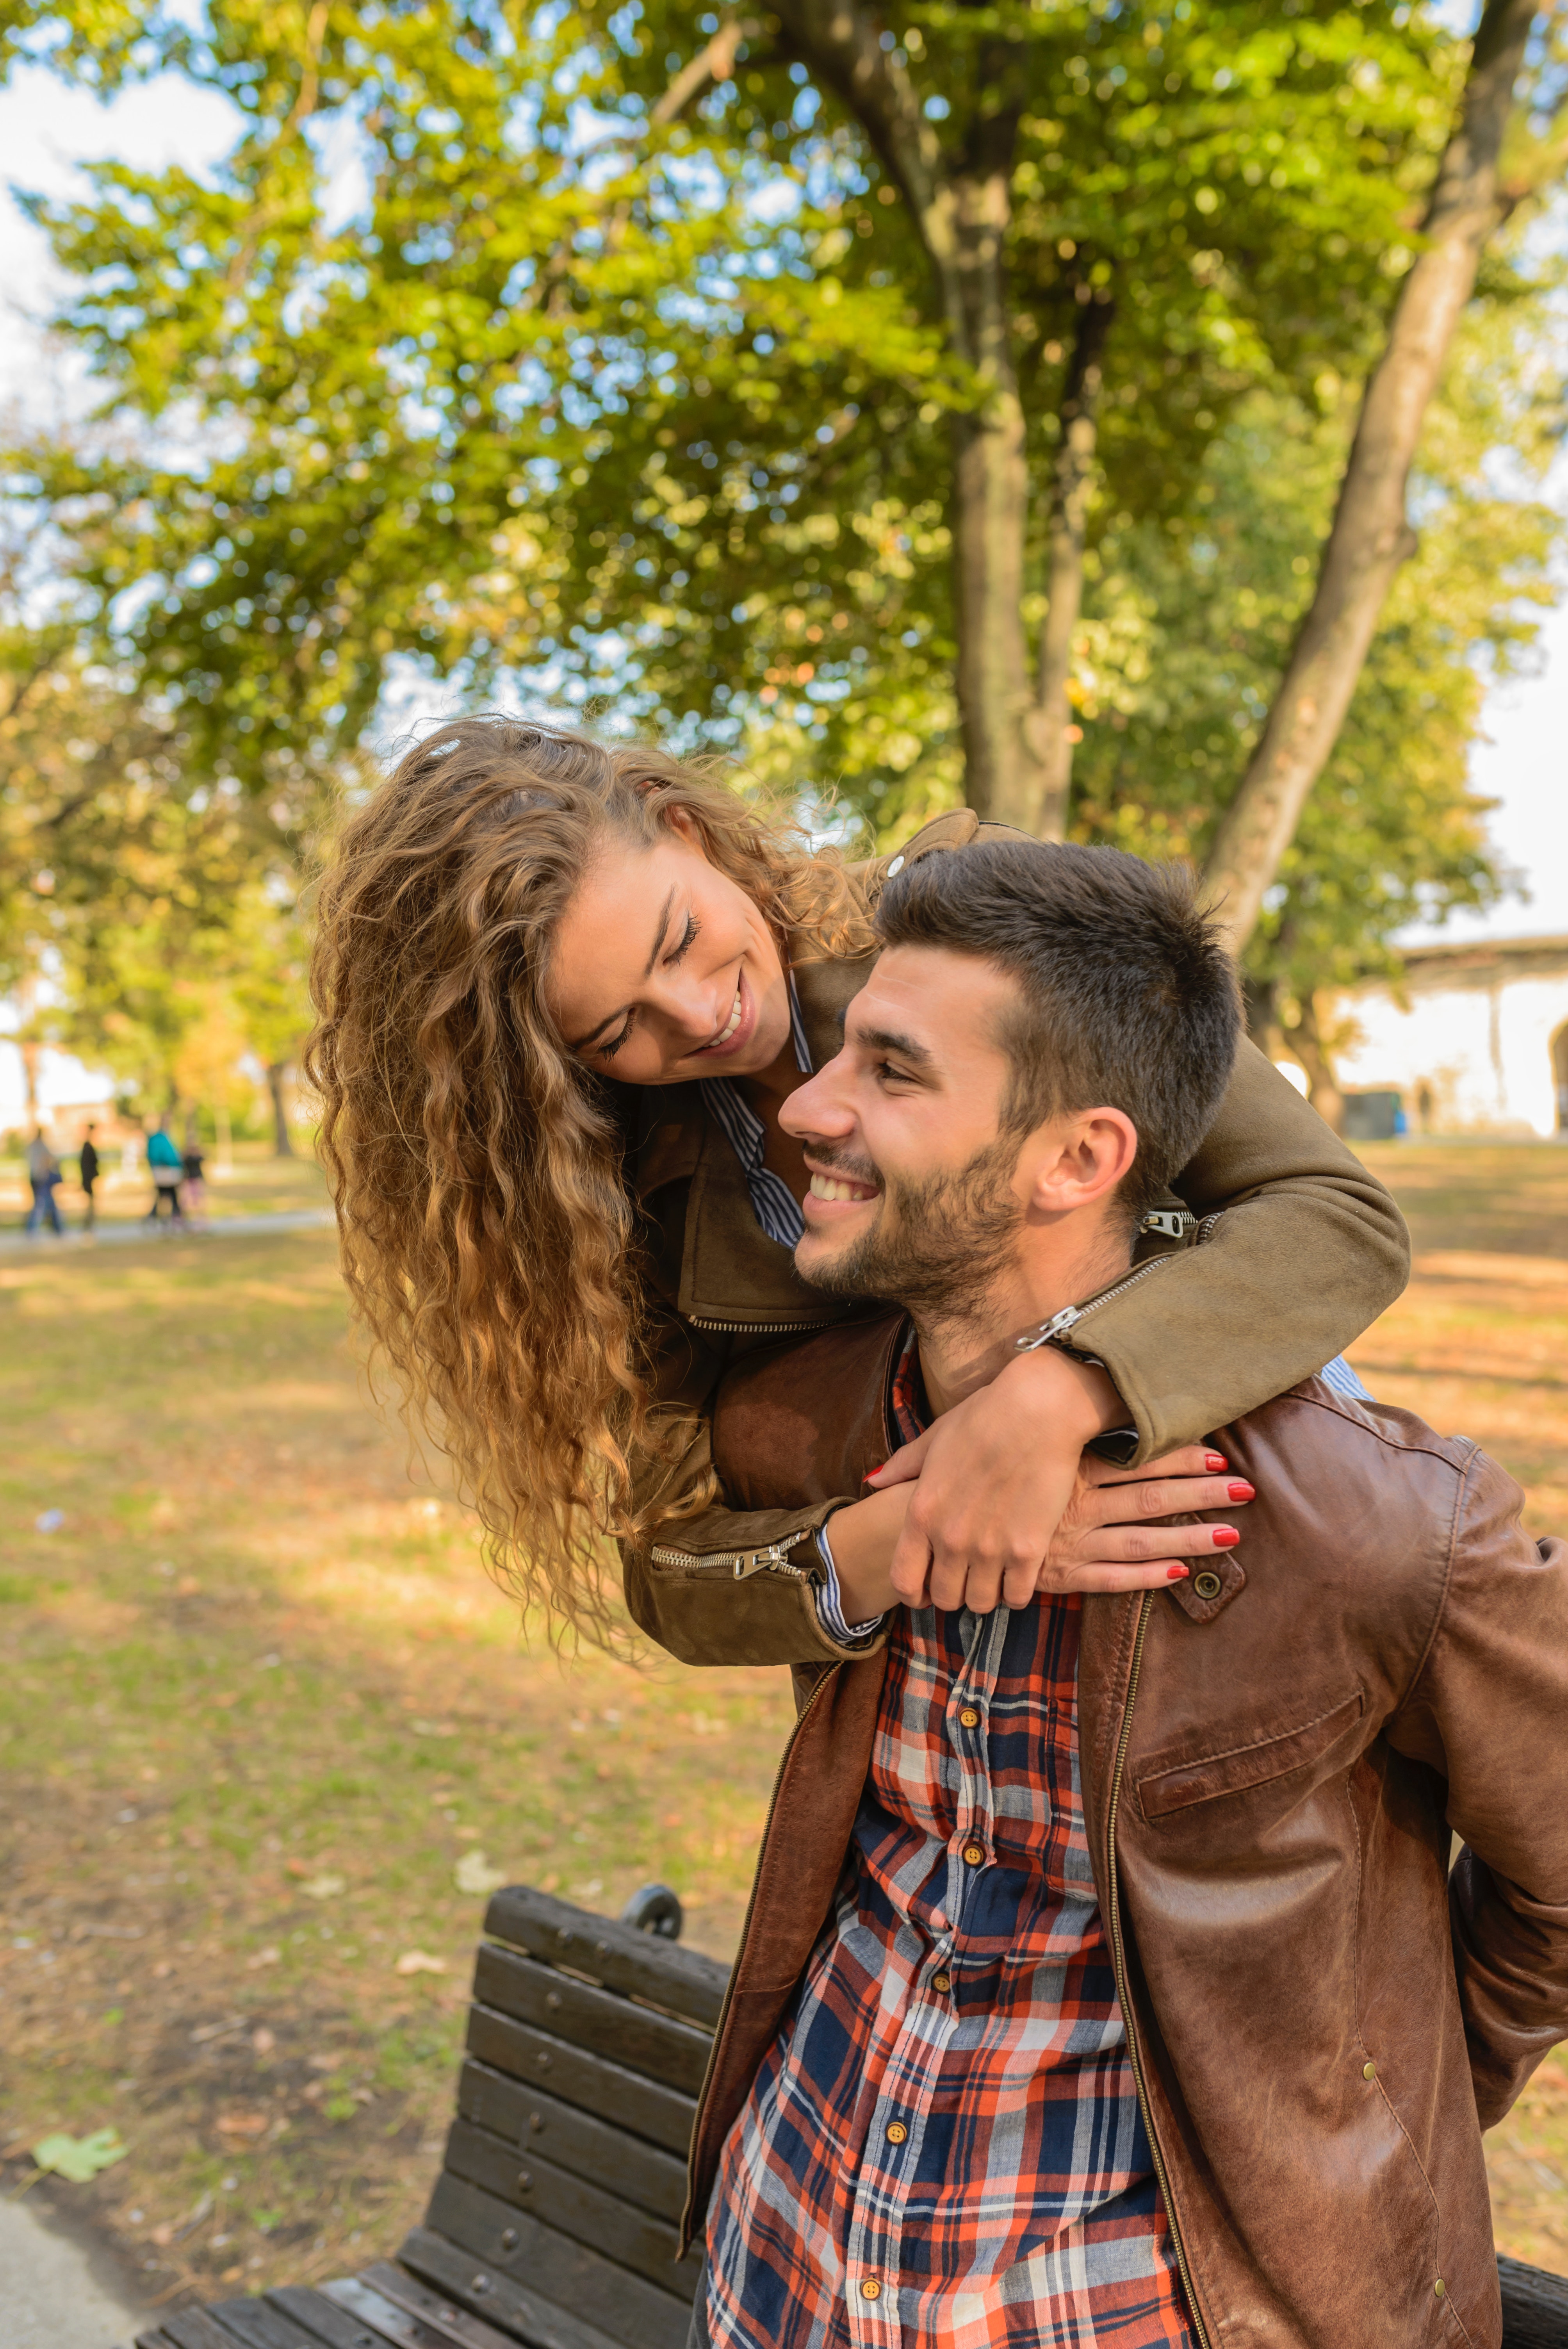
people, photograph, facial expression, yellow, fun, tree, interaction, happy, leaf, smile, photography, friendship, child, love, hug, autumn, leisure, long hair, plant, gesture, sunlight, vacation, recreation, laugh, family, plaid